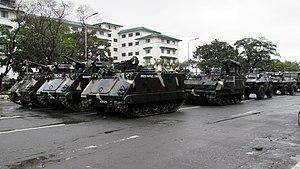
L'Armée philippine est la principale, la plus ancienne et la plus grande branche des Forces armées des Philippines responsable de la guerre terrestre. Son quartier général est situé à Fort Bonifacio, Grand Manille.